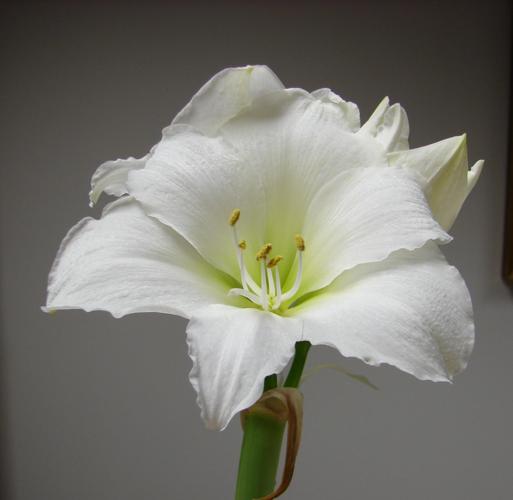
Label: hippeastrum